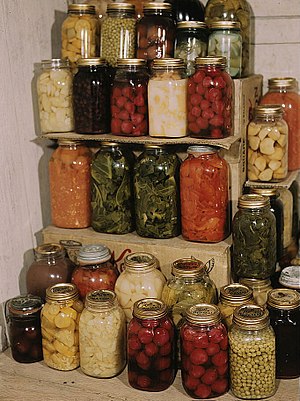
Konservering (madvarer)
Konservering i glas.
Ved konservering søges at stabilisere fødevaren ved fx at hæmme mikrobiel vækst, oxidation af lipider eller enzymatisk aktivitet. De hyppigst anvendte metoder til konservering af fødevarer er autoklavering eller anden varmebehandling samt regulering af pH og vandaktivitet. Desuden anvendes konserveringsmidler til at hæmme mikrobiel vækst i en række fødevarer.